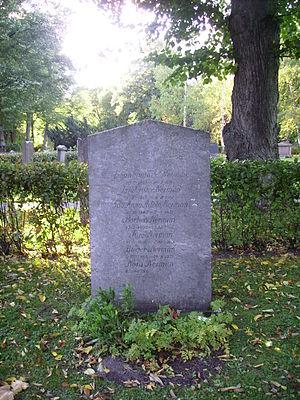
Ture Nerman est un homme politique communiste et journaliste suédois qui écrivit aussi des poèmes et des chansons.